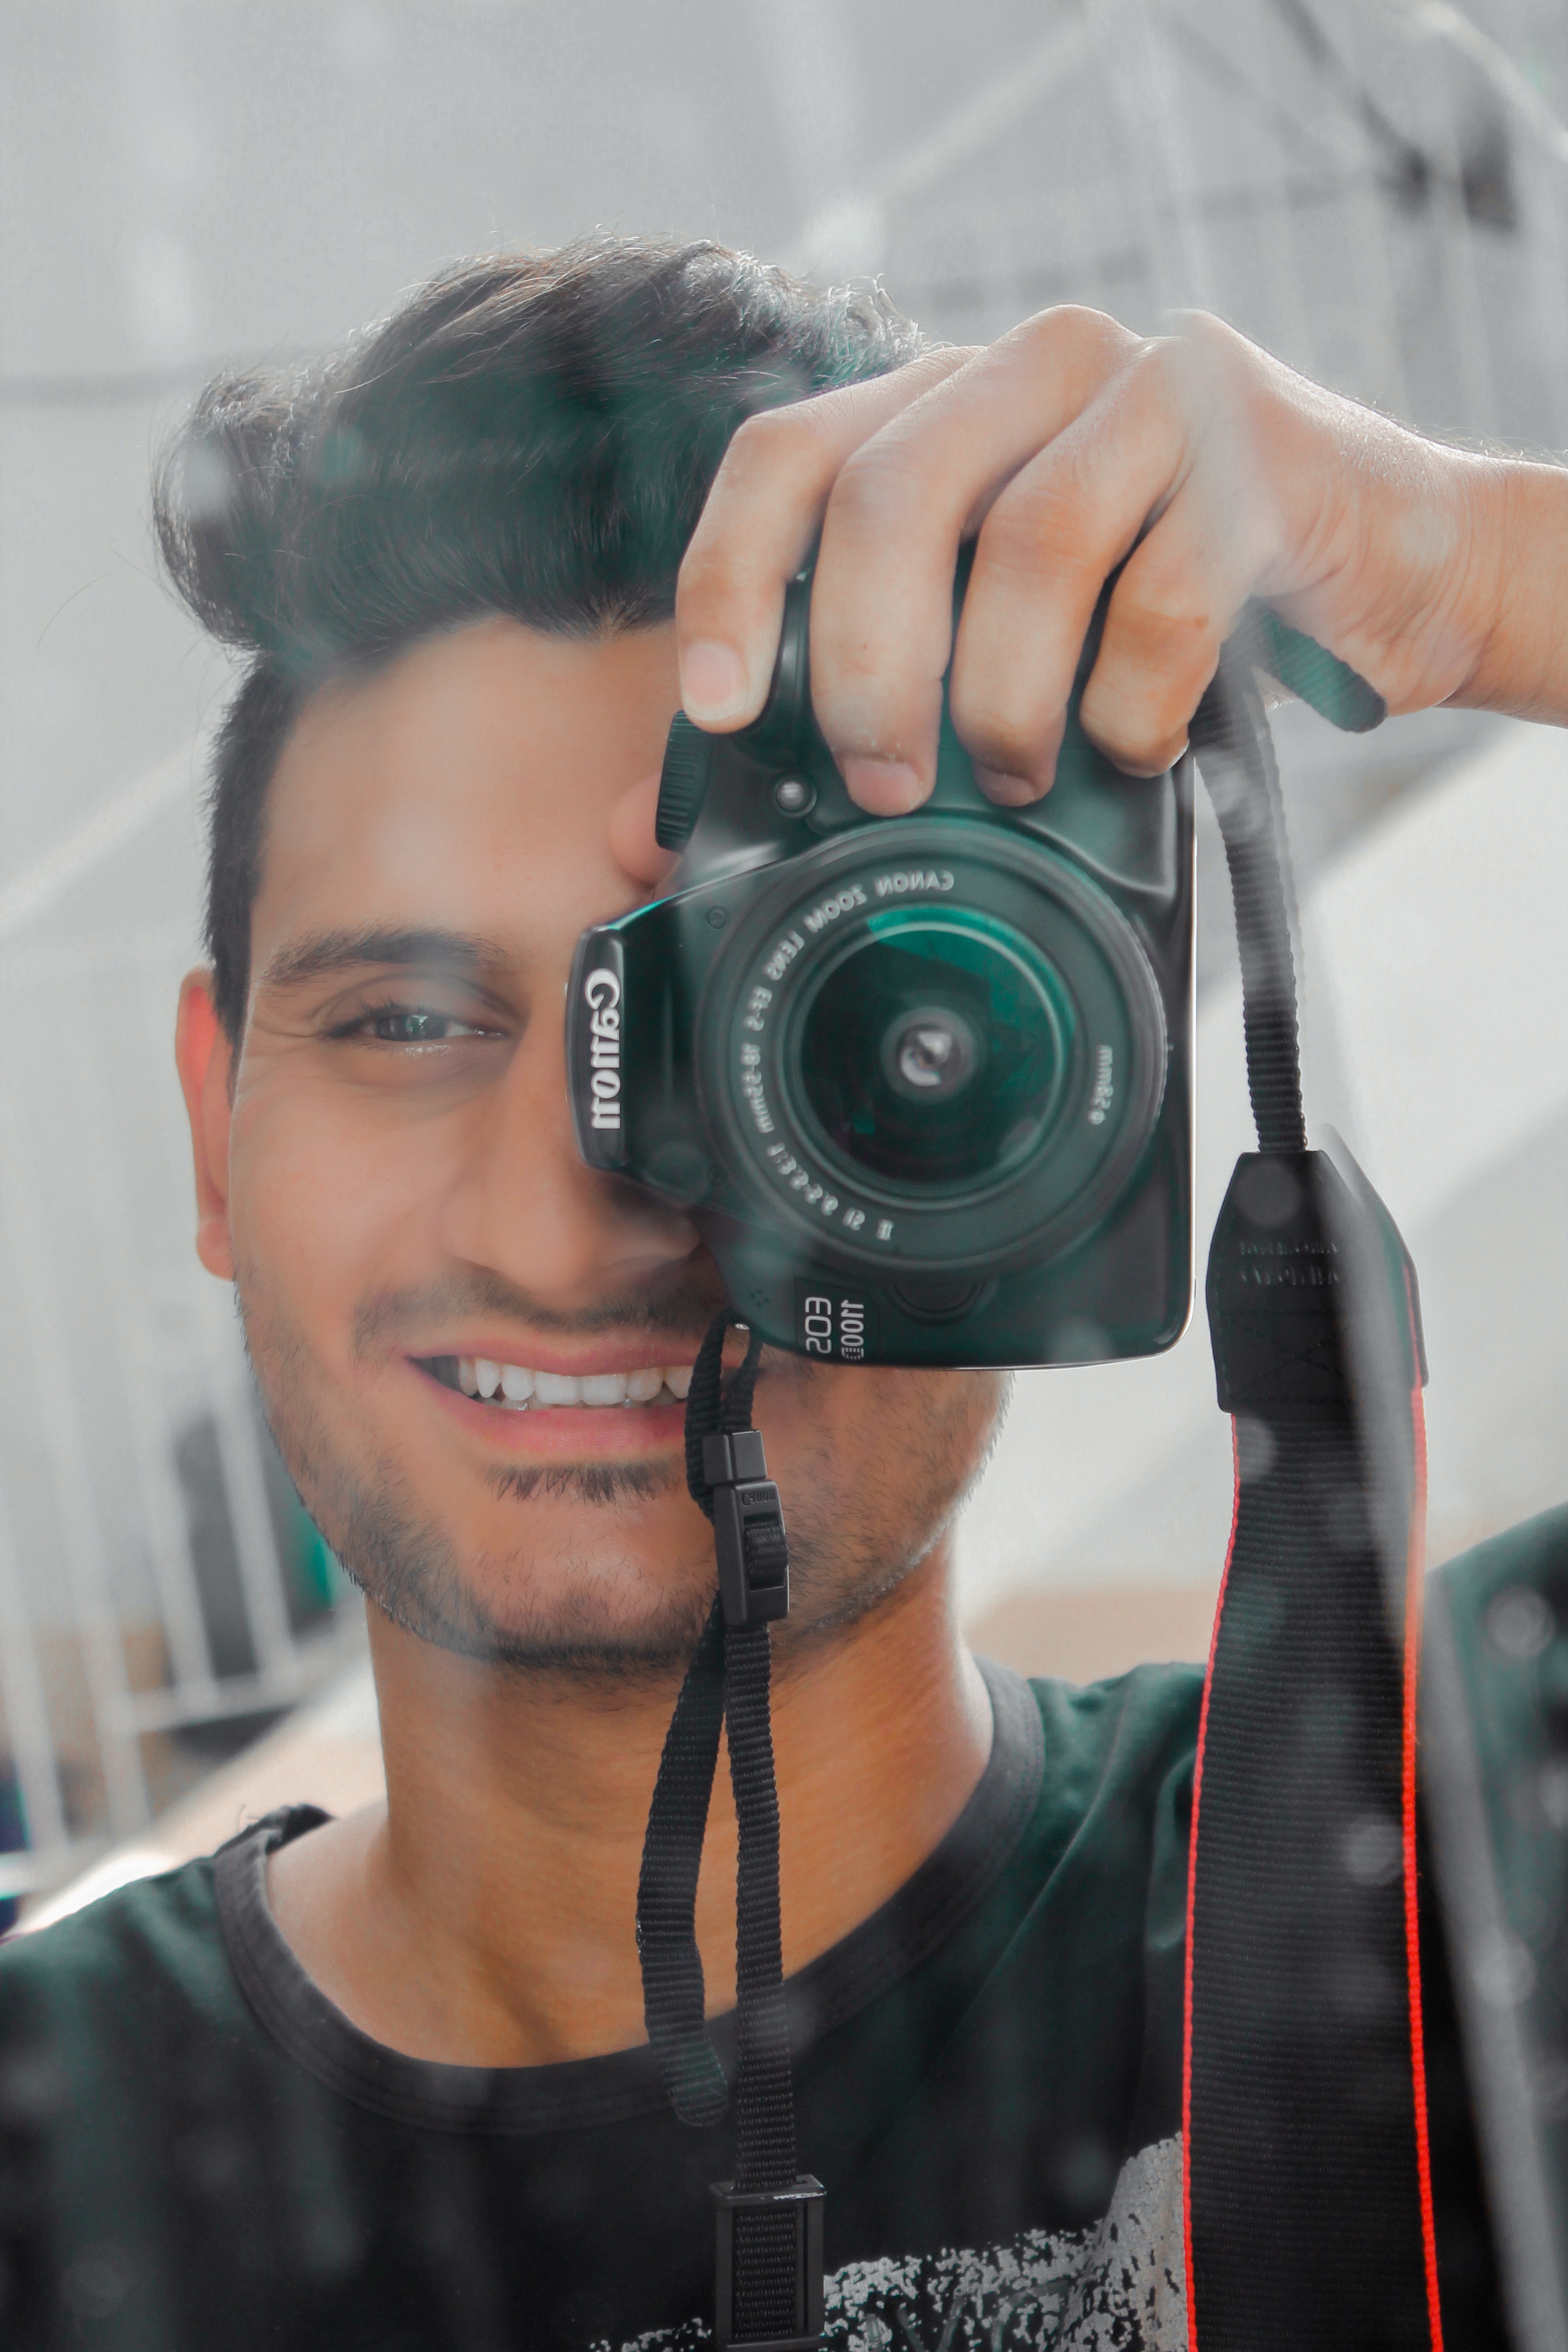
photographer, cameras optics, Point and shoot camera, camera, forehead, photography, eye, human, camera operator, hand, cool, mirrorless interchangeable lens camera, selfie, stock photography, digital camera, camera lens, black hair, reflex camera, single lens reflex camera, lens, film camera, reflection